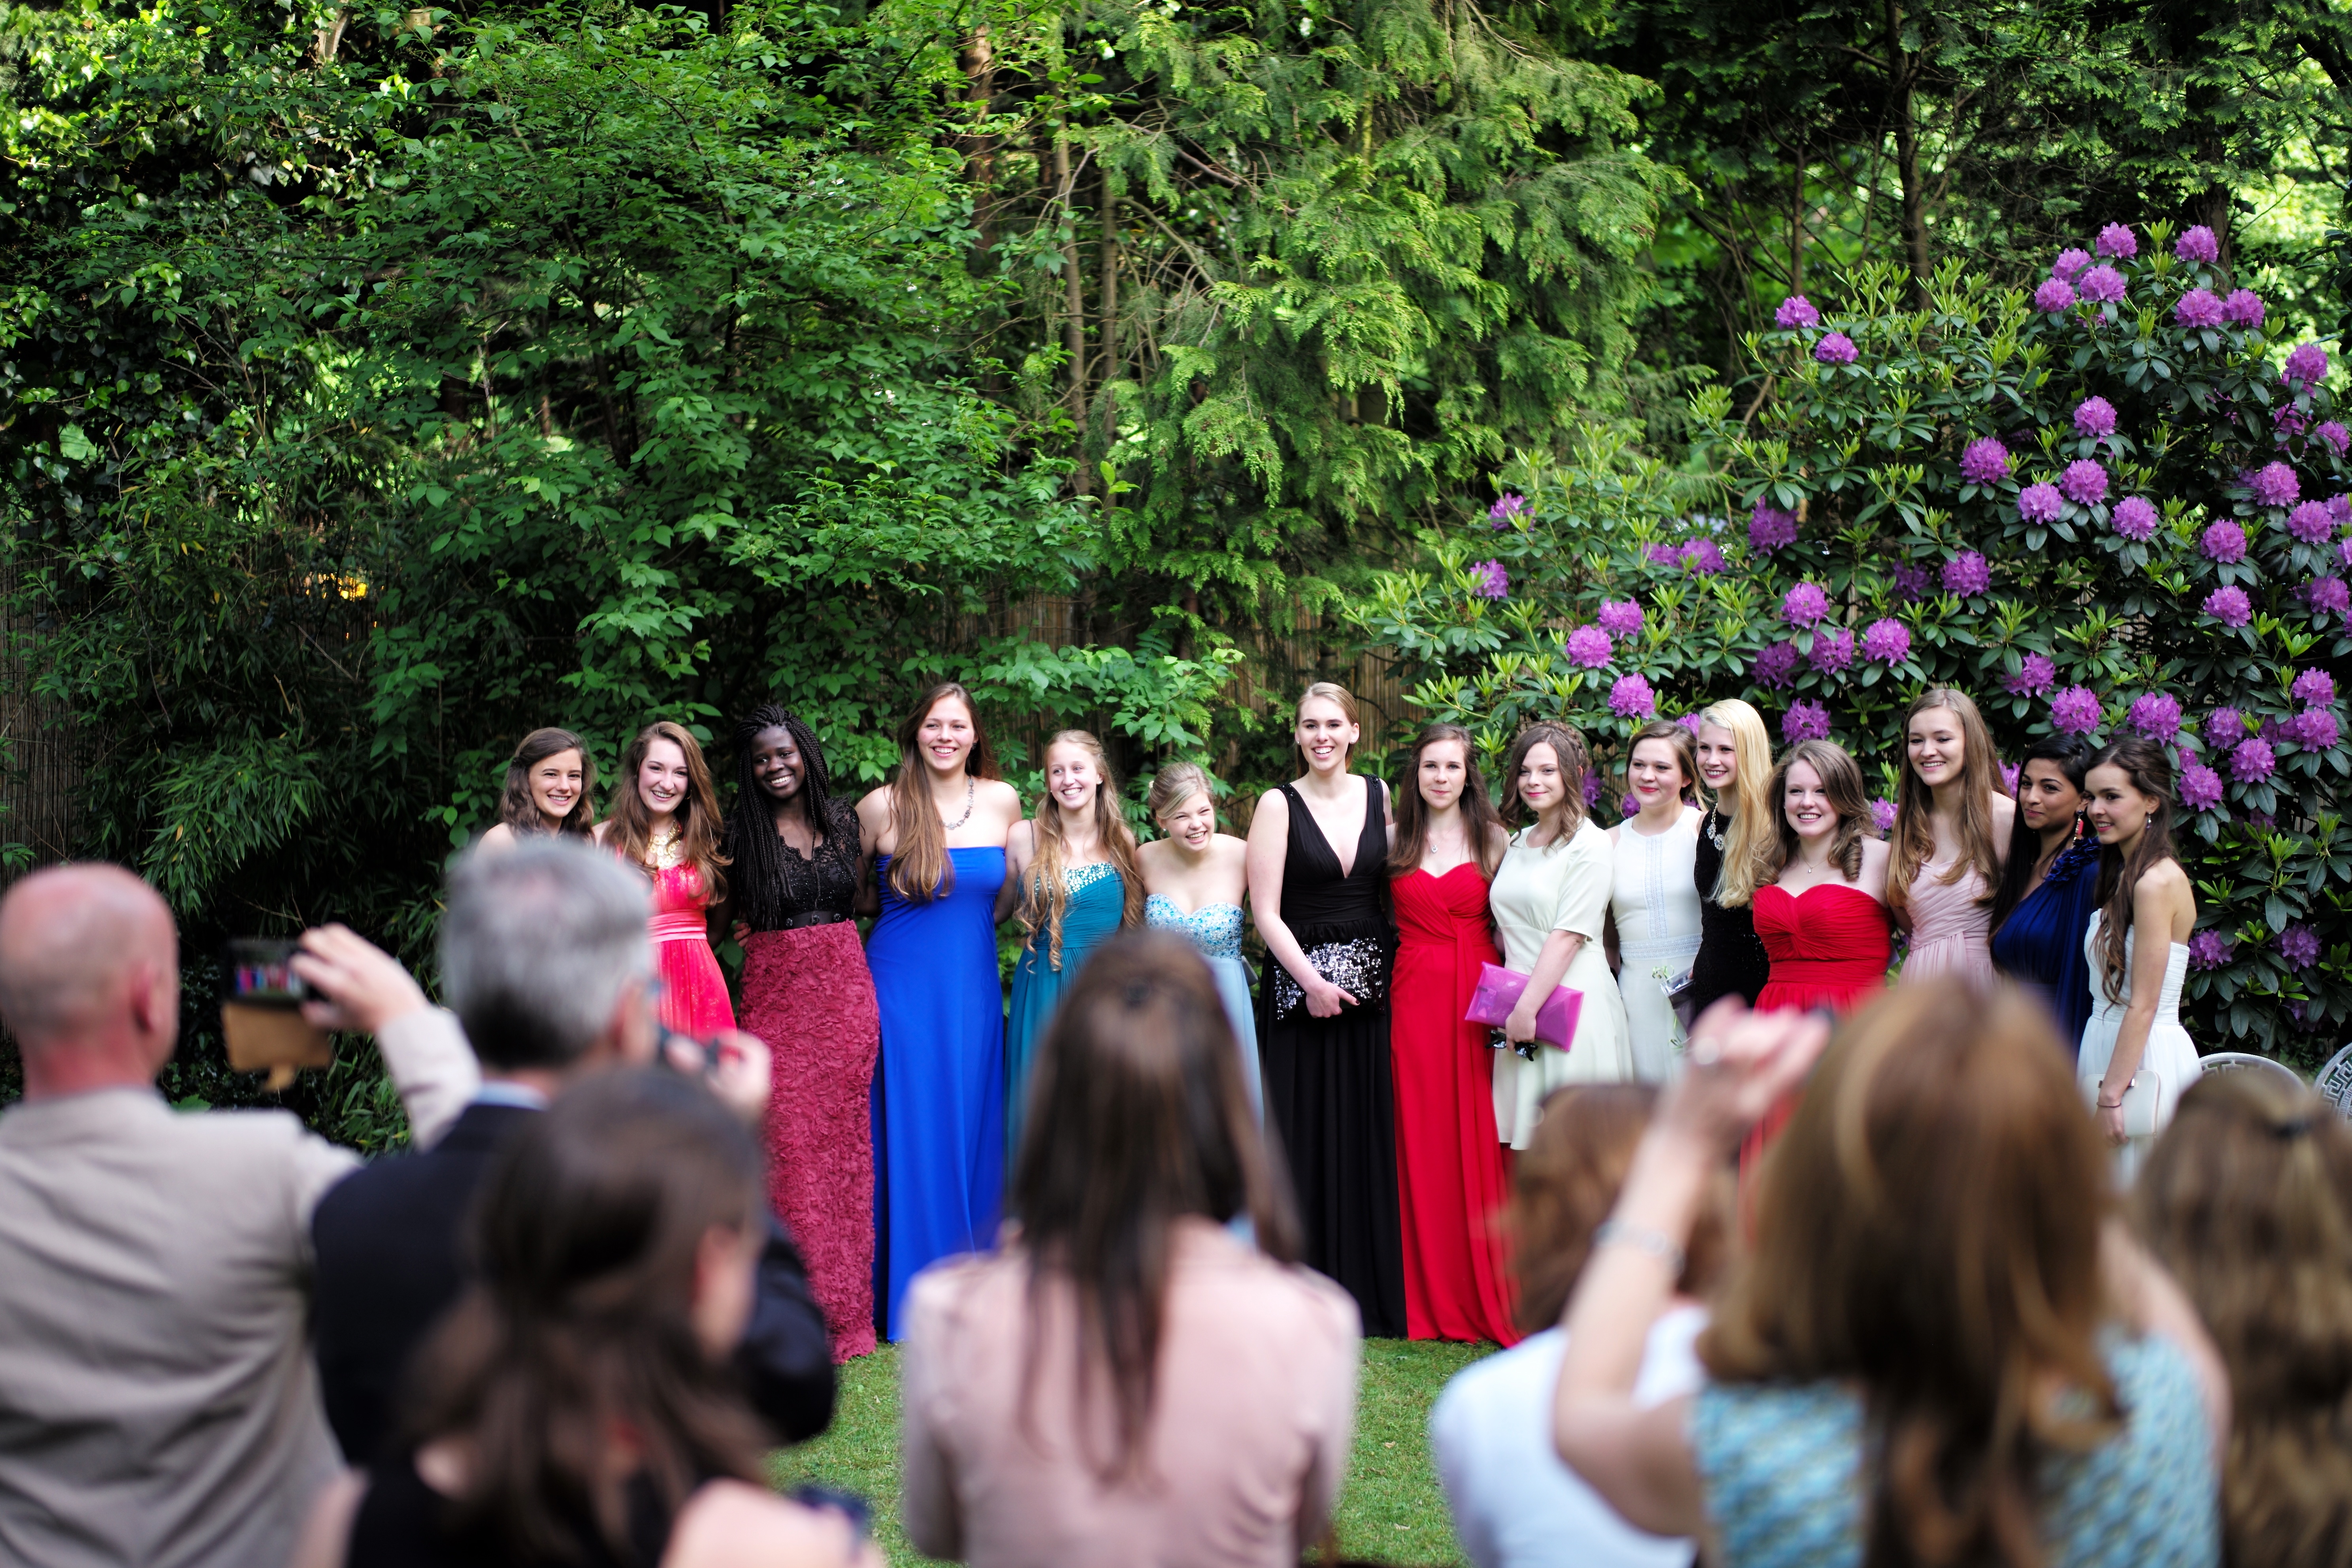
group, people, flower, europe, portrait, spring, couple, garden, ash, wedding, bride, 2014, ceremony, holland, netherlands, m, 50mm, f14, party, highschool, leica, 240, summilux, wassenaar, prom, typ, quinceanera, wedding reception